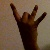
The image shows a hand gesture representing the number 8 in Indian Sign Language.